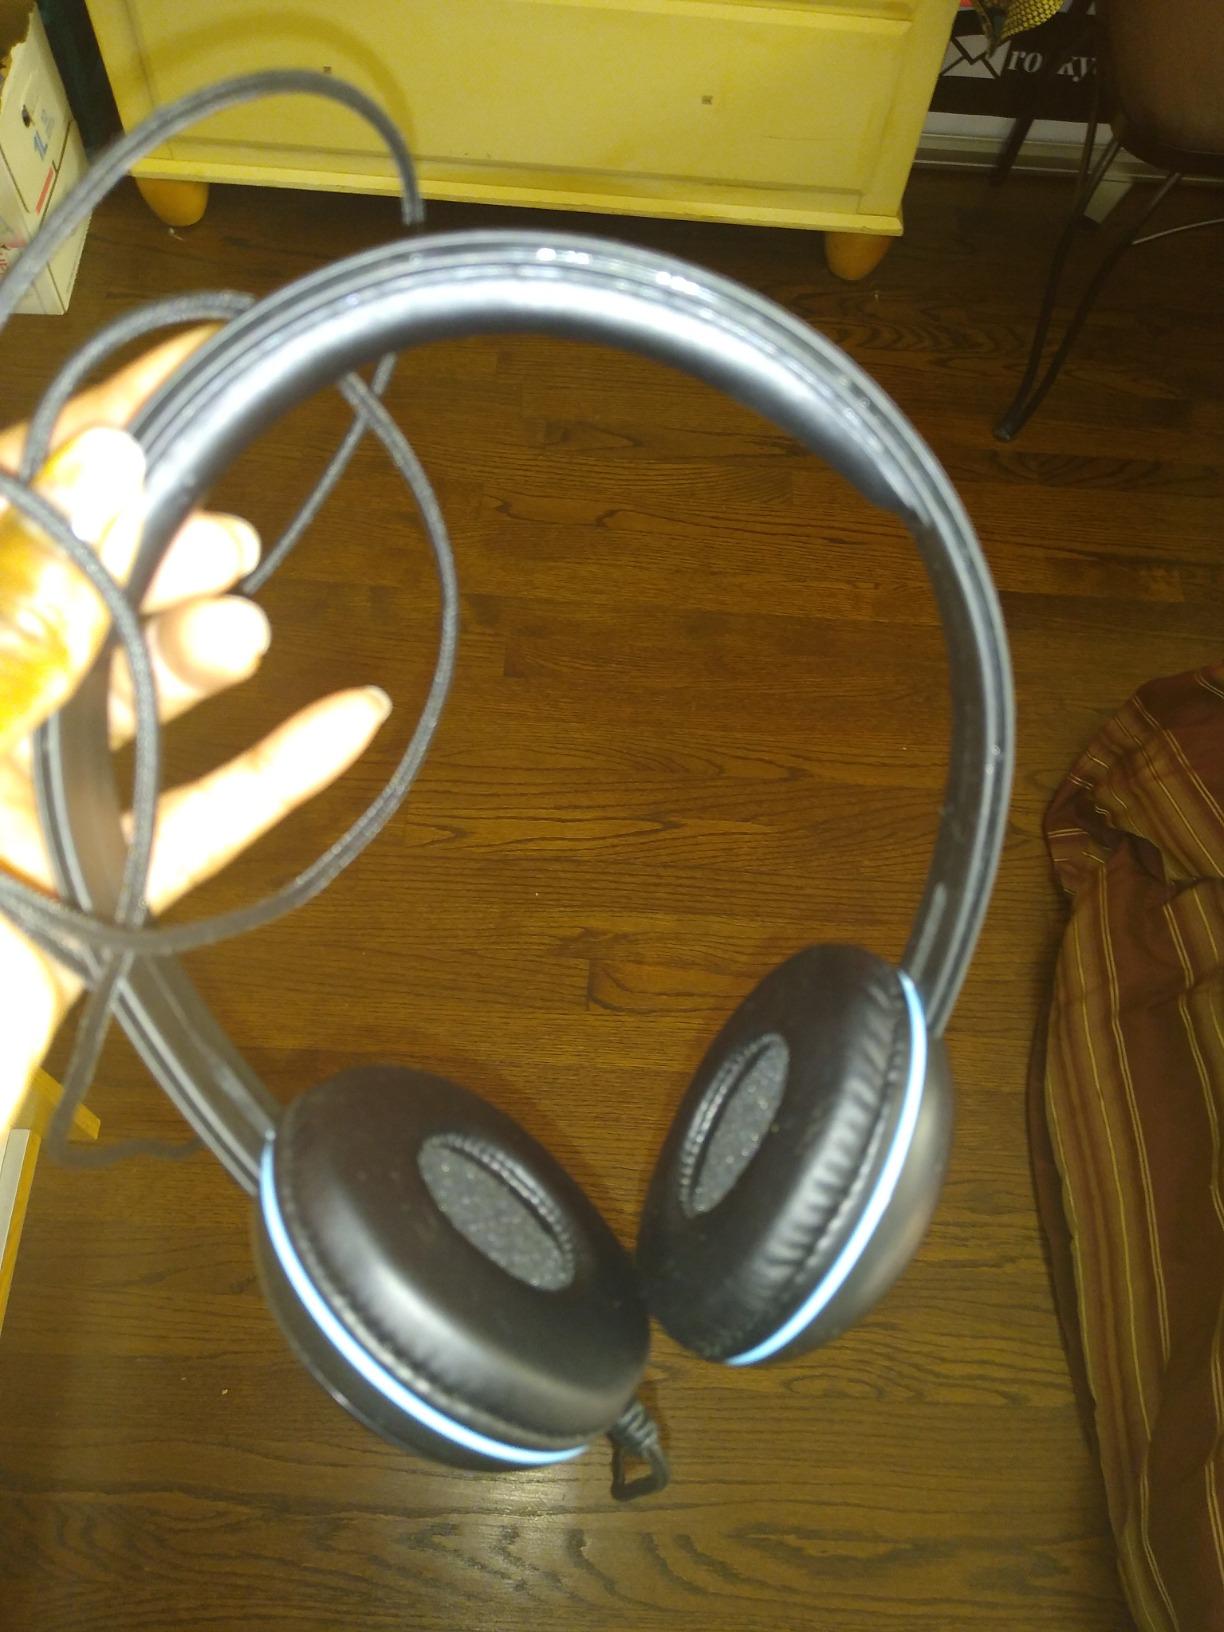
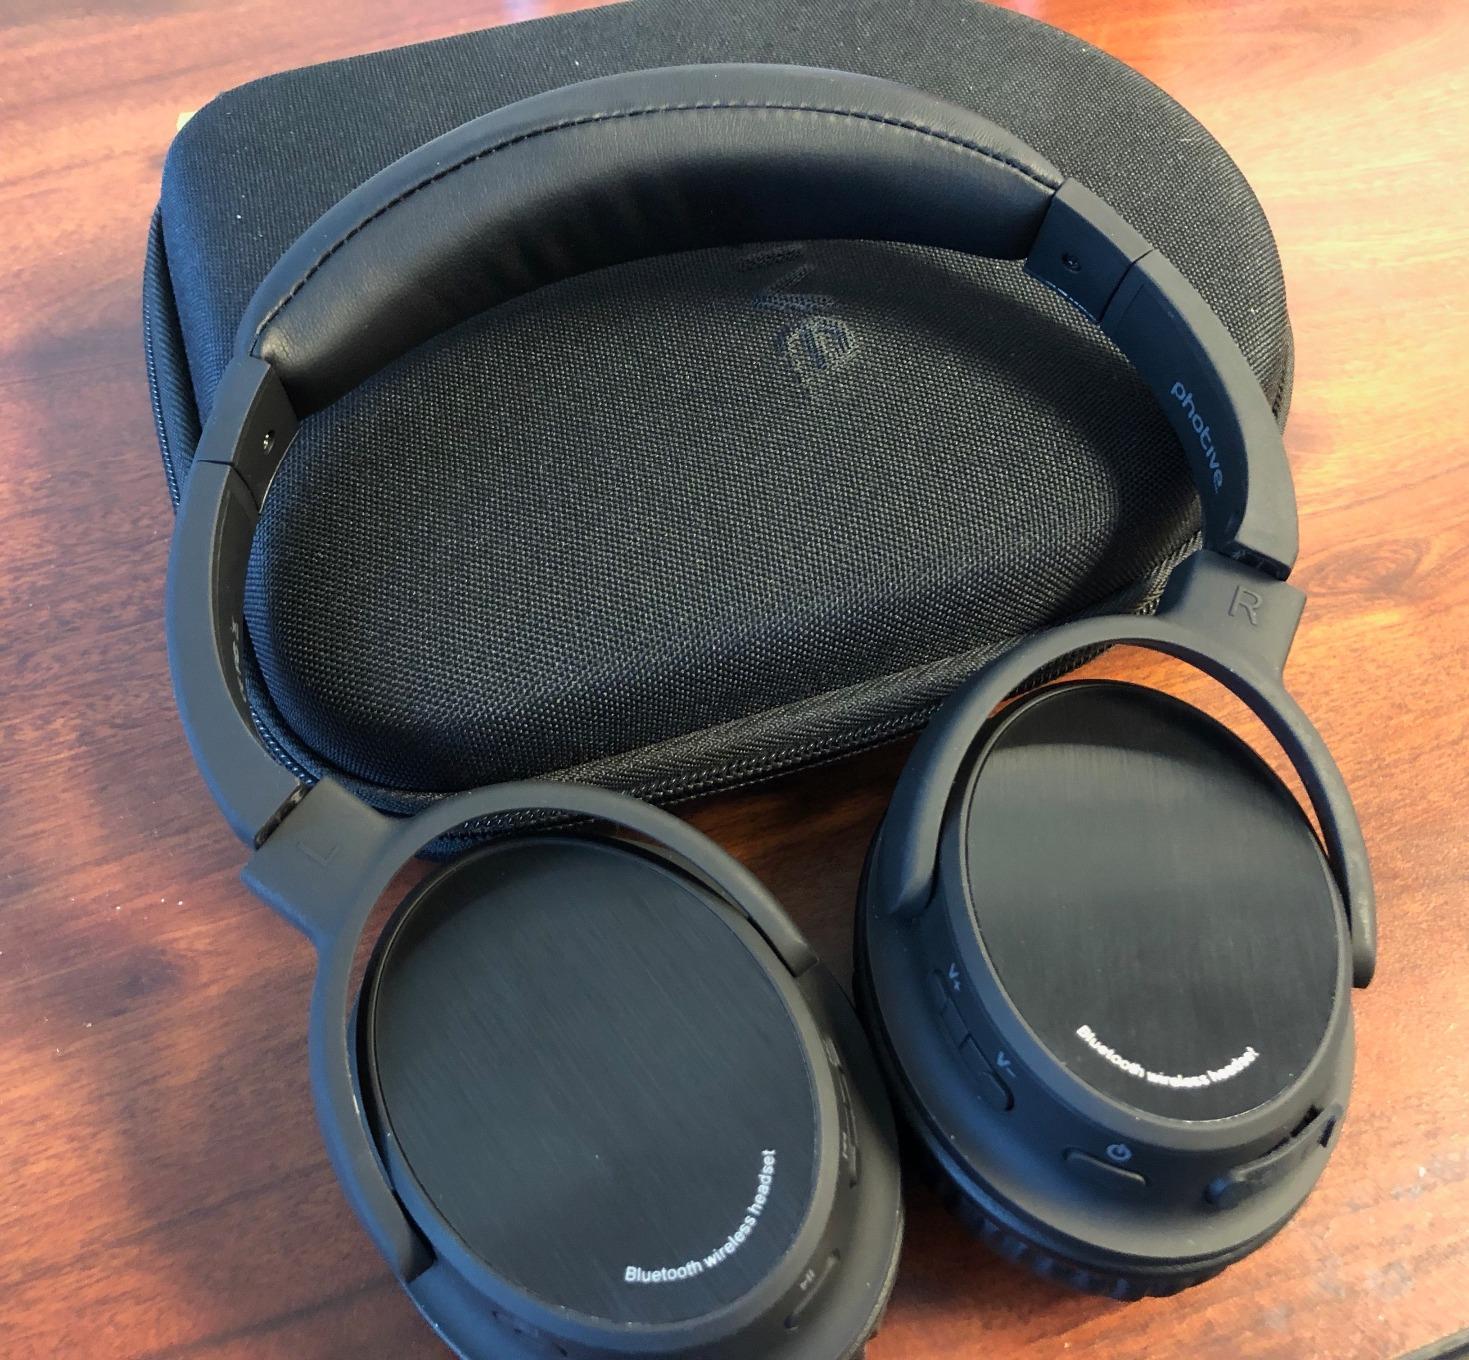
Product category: headphones
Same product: no